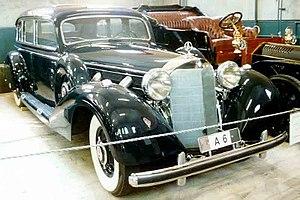
La Mercedes-Benz 770, aussi connue sous le nom de Großer Mercedes, était une automobile de luxe fabriquée par Mercedes-Benz entre 1930 et 1943. Elle est souvent associée aux hauts gradés du régime nazi, notamment Adolf Hitler et Hermann Göring.